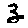
Label: 3